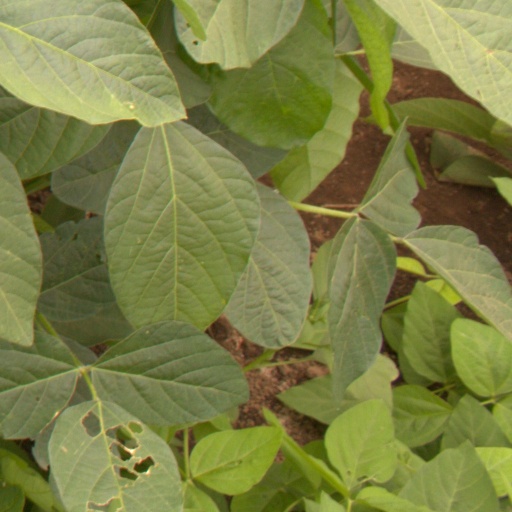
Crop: soybean